Brown Sugar (group)

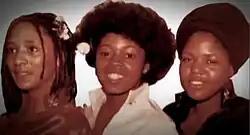
Carol Simms – Caron Wheeler – Pauline Catlin

In 1978 Brown Sugar reunited and embarked on a UK tour with Dennis Brown. Working with Studio 16 producer Winston Edwards, and inspired by Pat Kelly's hit "I Am So Proud", the trio released their own version of the Impressions' classic on the Decca/Studio 16 label in 1979. Other releases included "Our Reggae Music", "Confession Hurts", "Dreaming of Zion", and a rendition of John Holt's song "You And Your Smiling Face". They had another hit in 1983 with "Go Now".